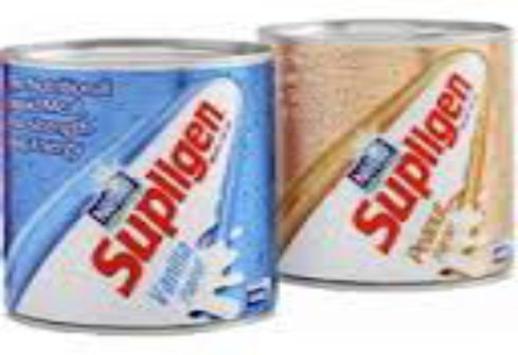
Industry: Food